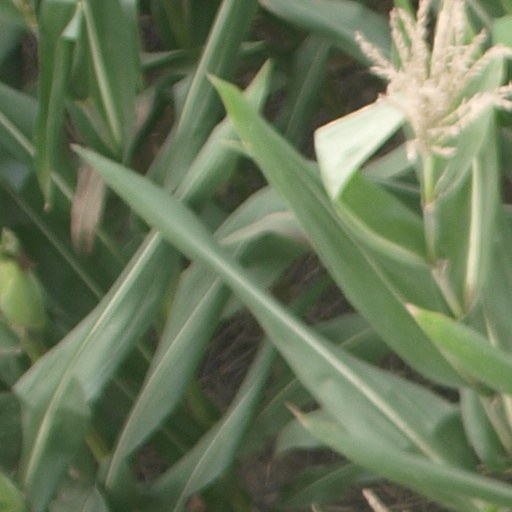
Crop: maize; corn